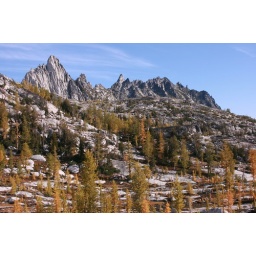
Prusik Peak and the Enchantment Peaks (also known as &amp;quot;The Temple&amp;quot;) tower over the lake basin of the same name.